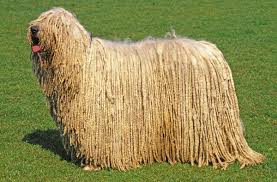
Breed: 318-n000115-komondor